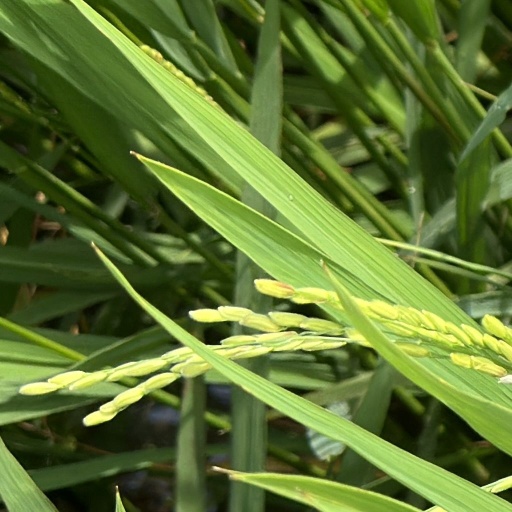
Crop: rice